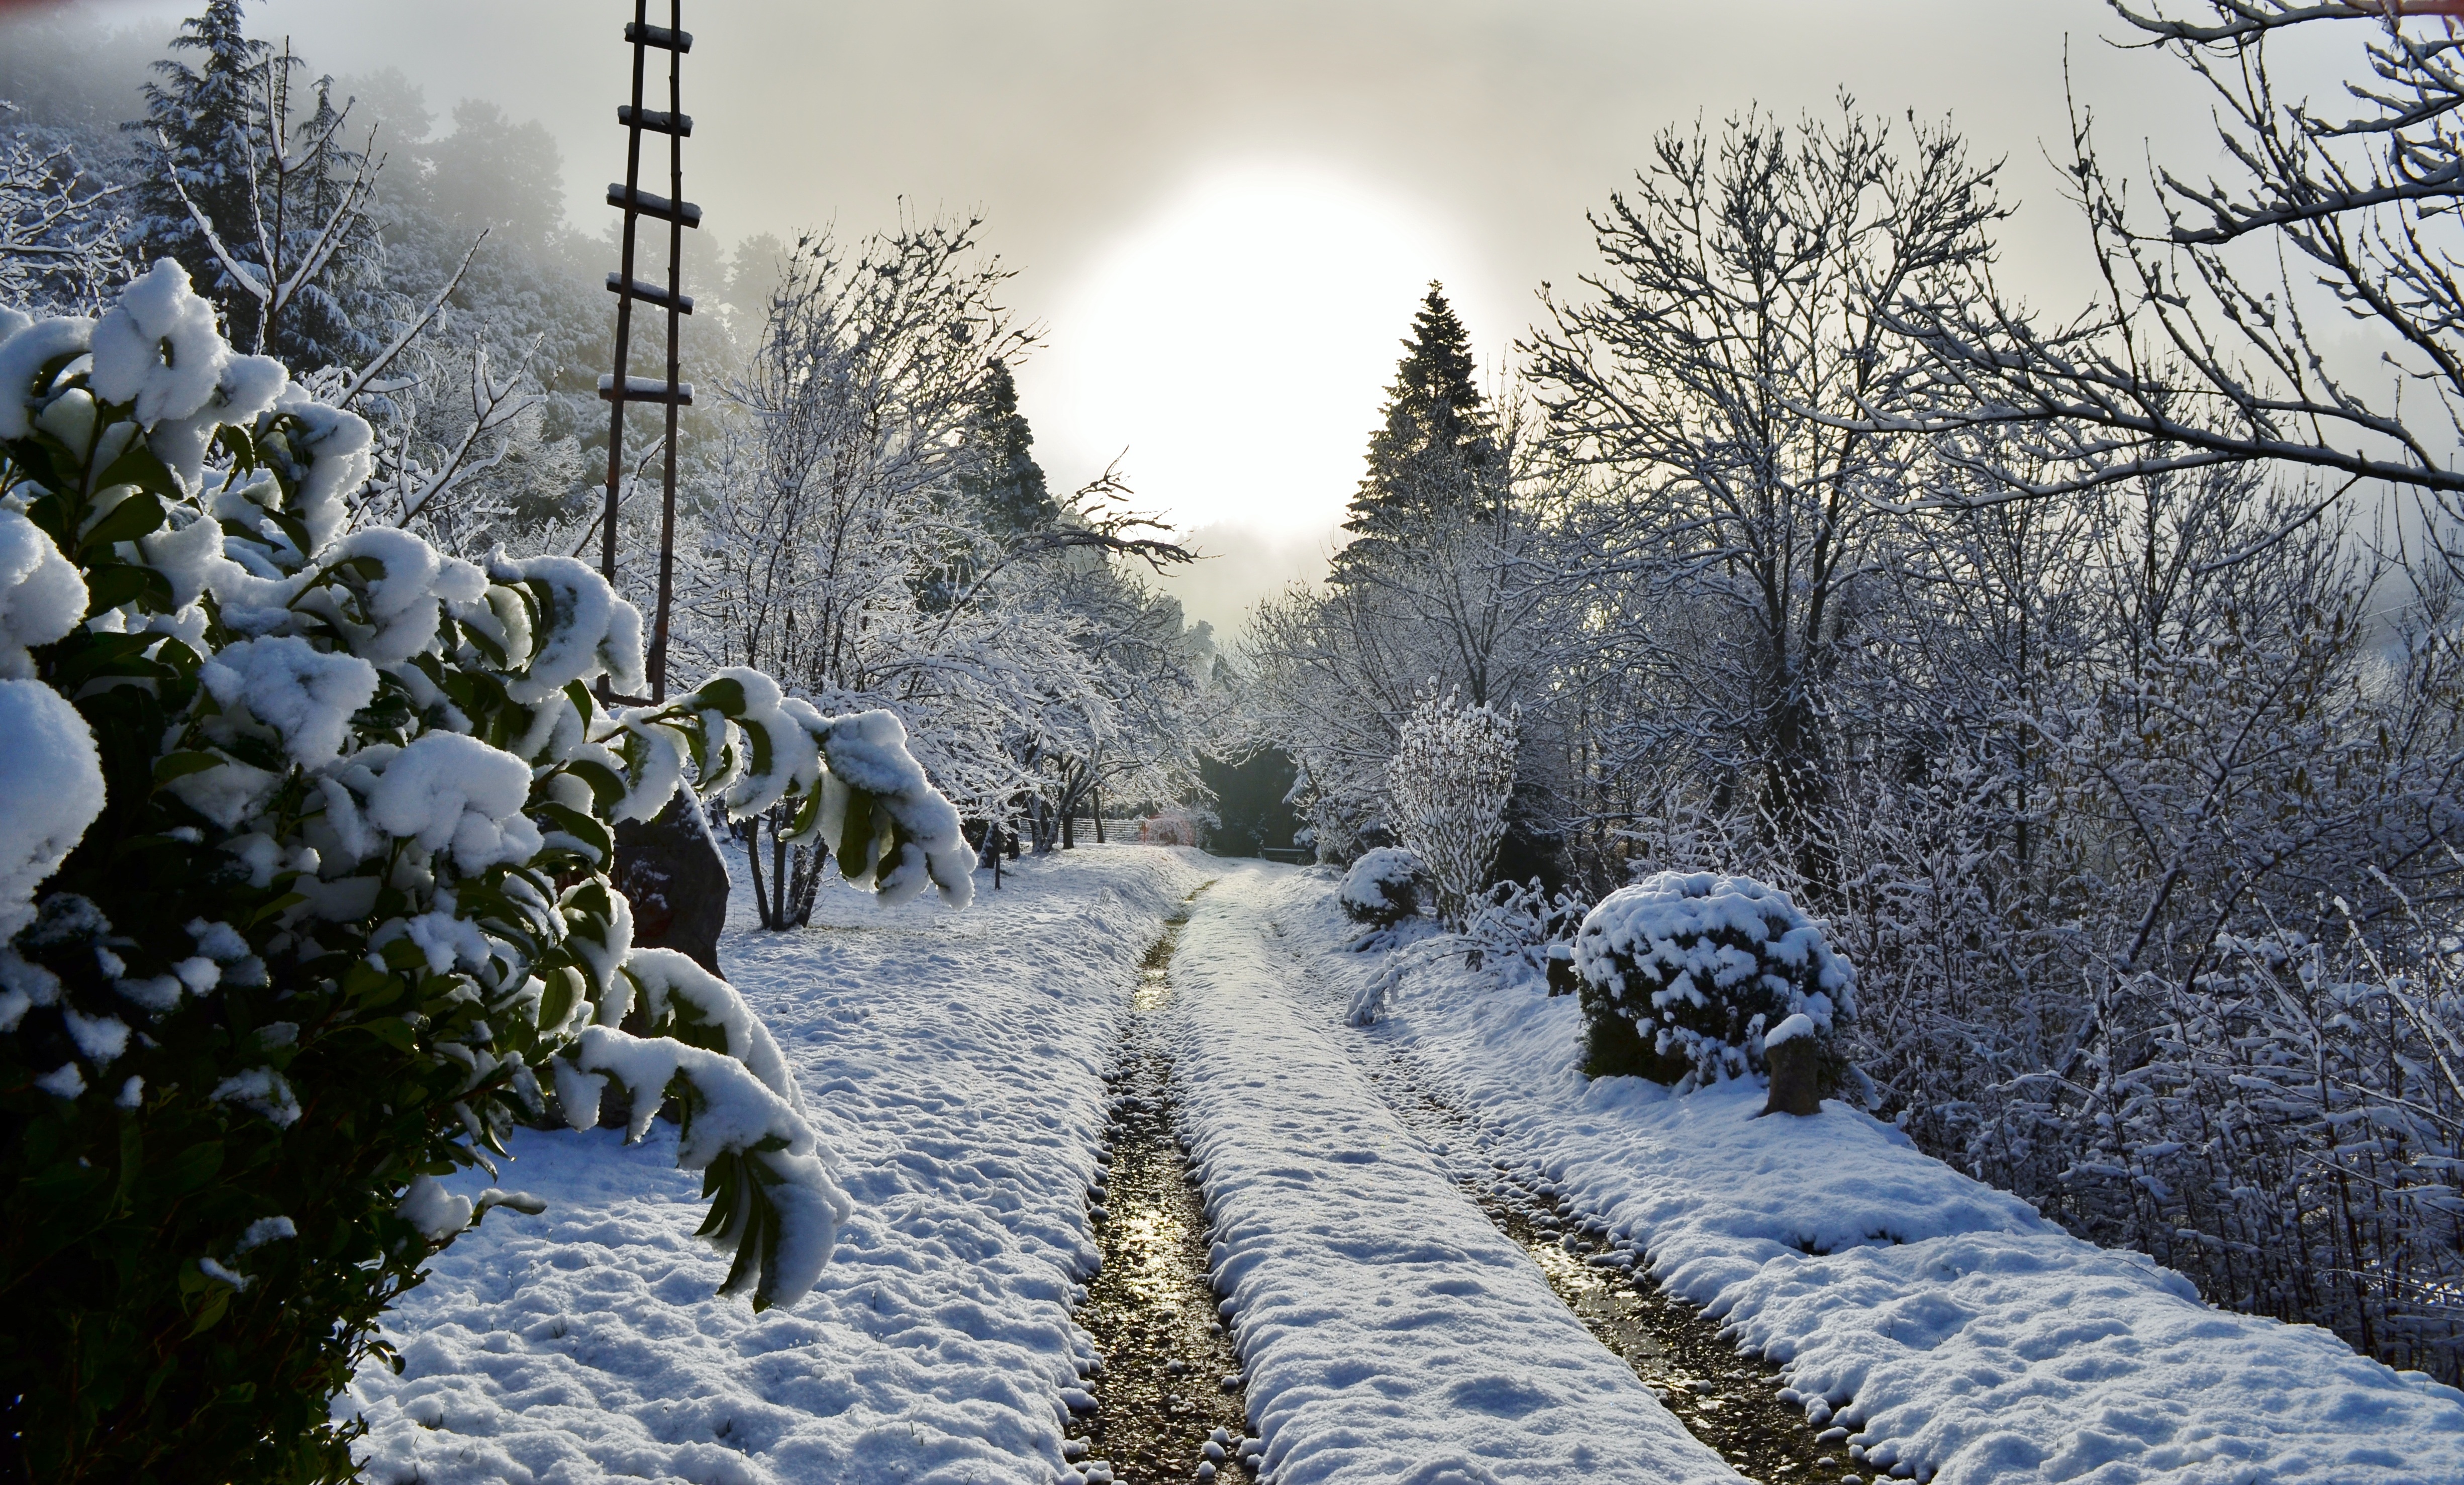
landscape, tree, nature, path, branch, snow, winter, plant, sun, flower, frost, ice, weather, season, spruce, woodland, cevennes, freezing, woody plant